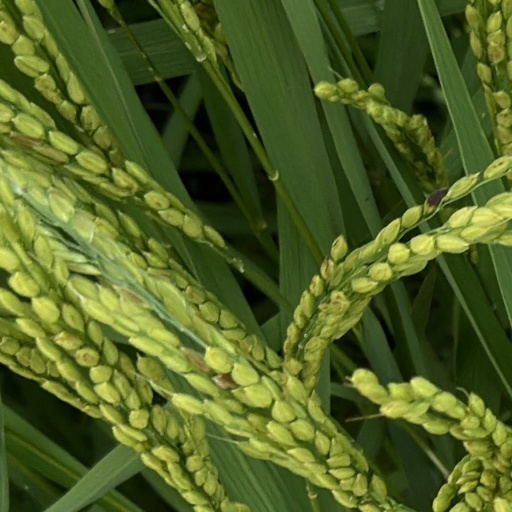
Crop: rice